Raschig ring

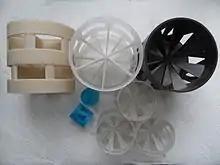
Pall rings (beige and large white) and Białecki rings (others)

Given the success of the Raschig ring, there have been other forms developed to either improve upon it, or to avoid patents for particular designs.